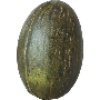
Label: Melon Piel de Sapo 1